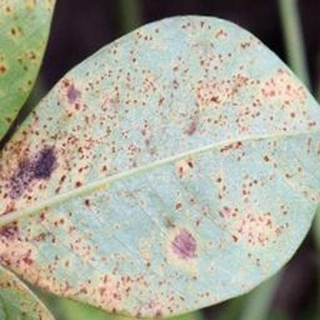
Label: groundnut_rust